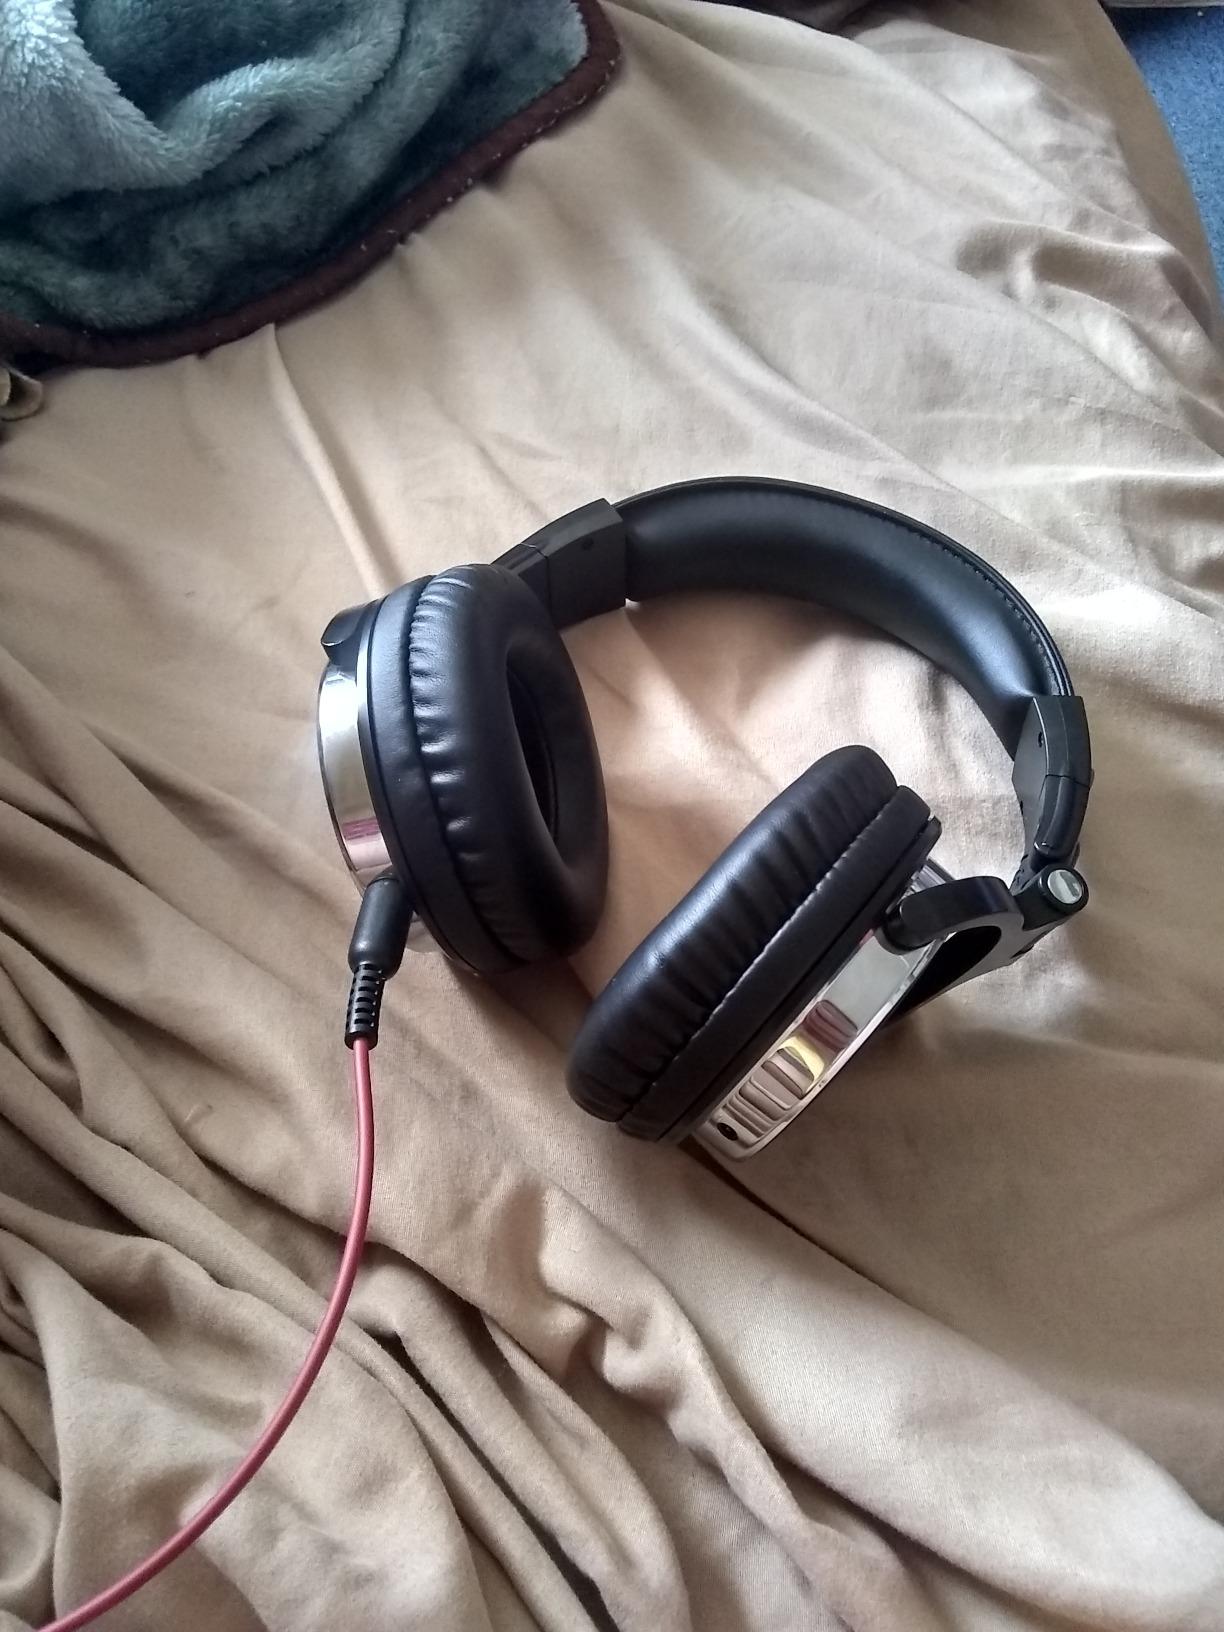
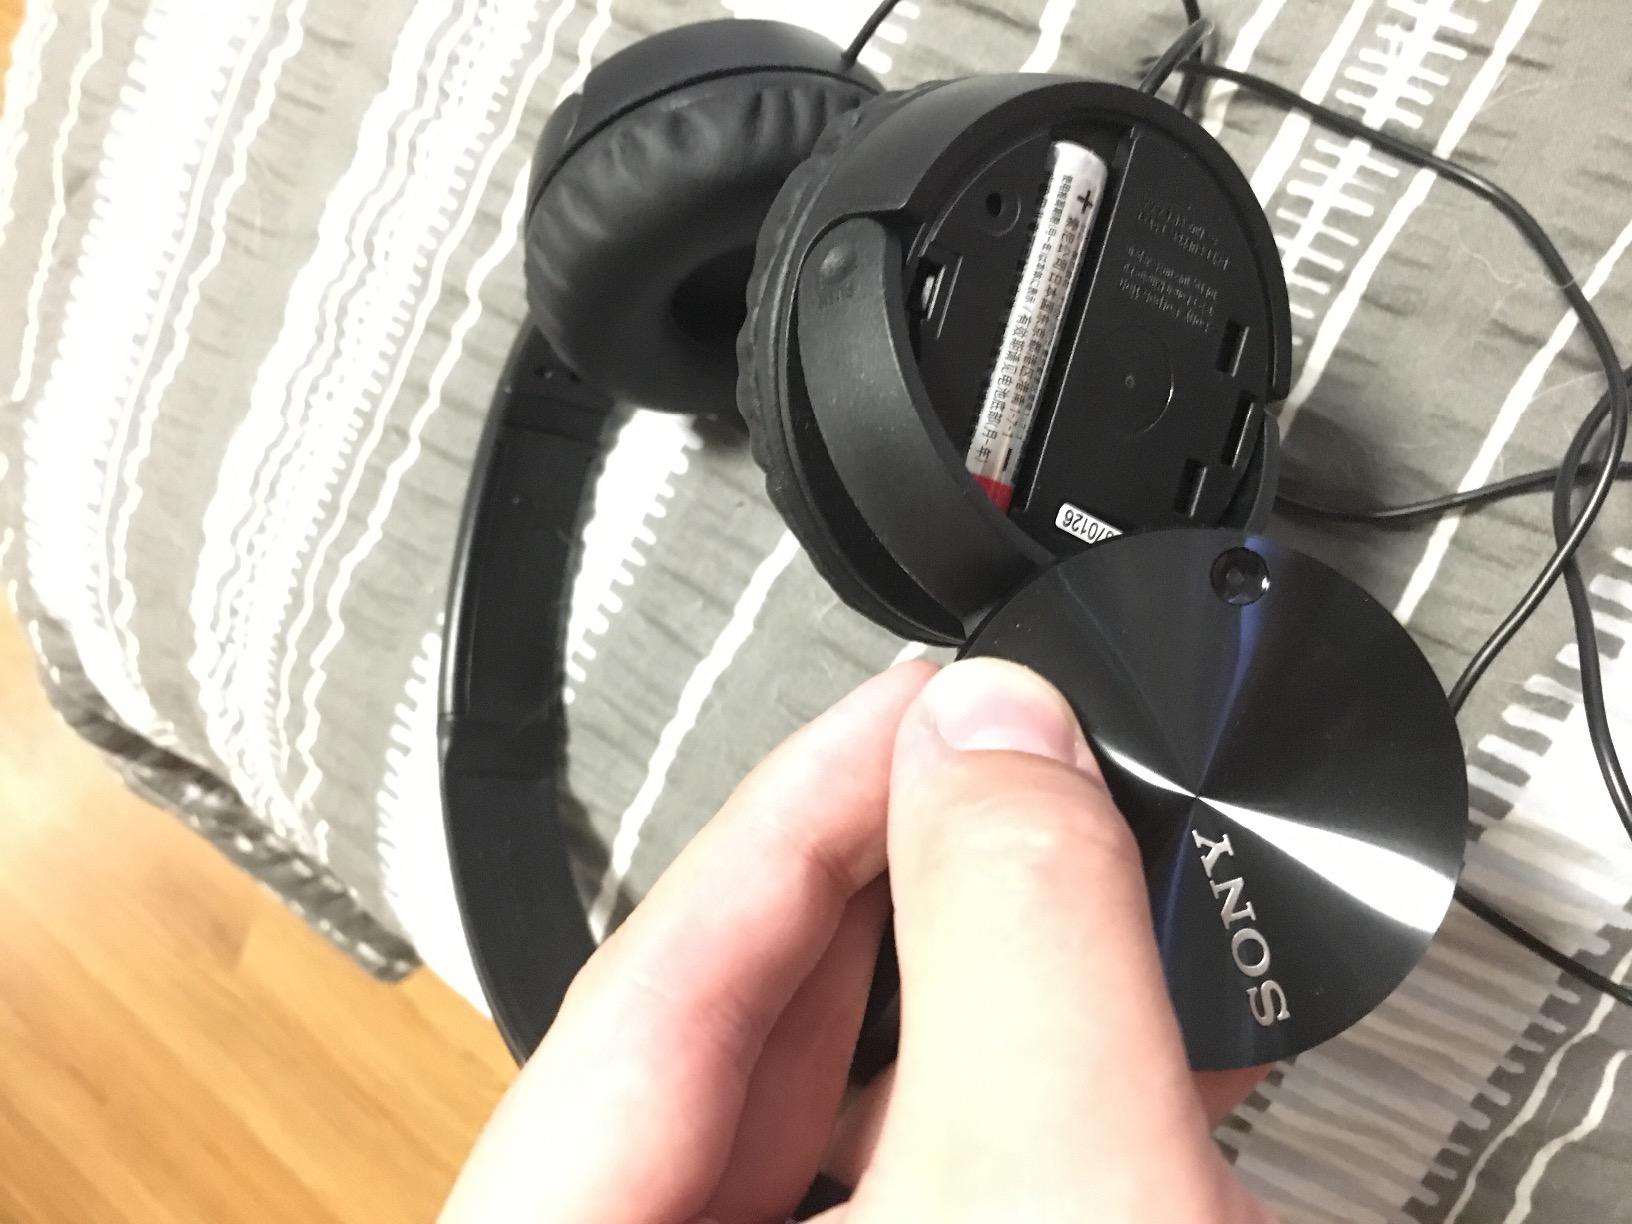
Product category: headphones
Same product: no